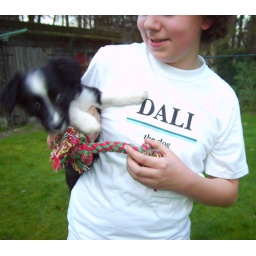
The dog en the boy in the t-shirt !